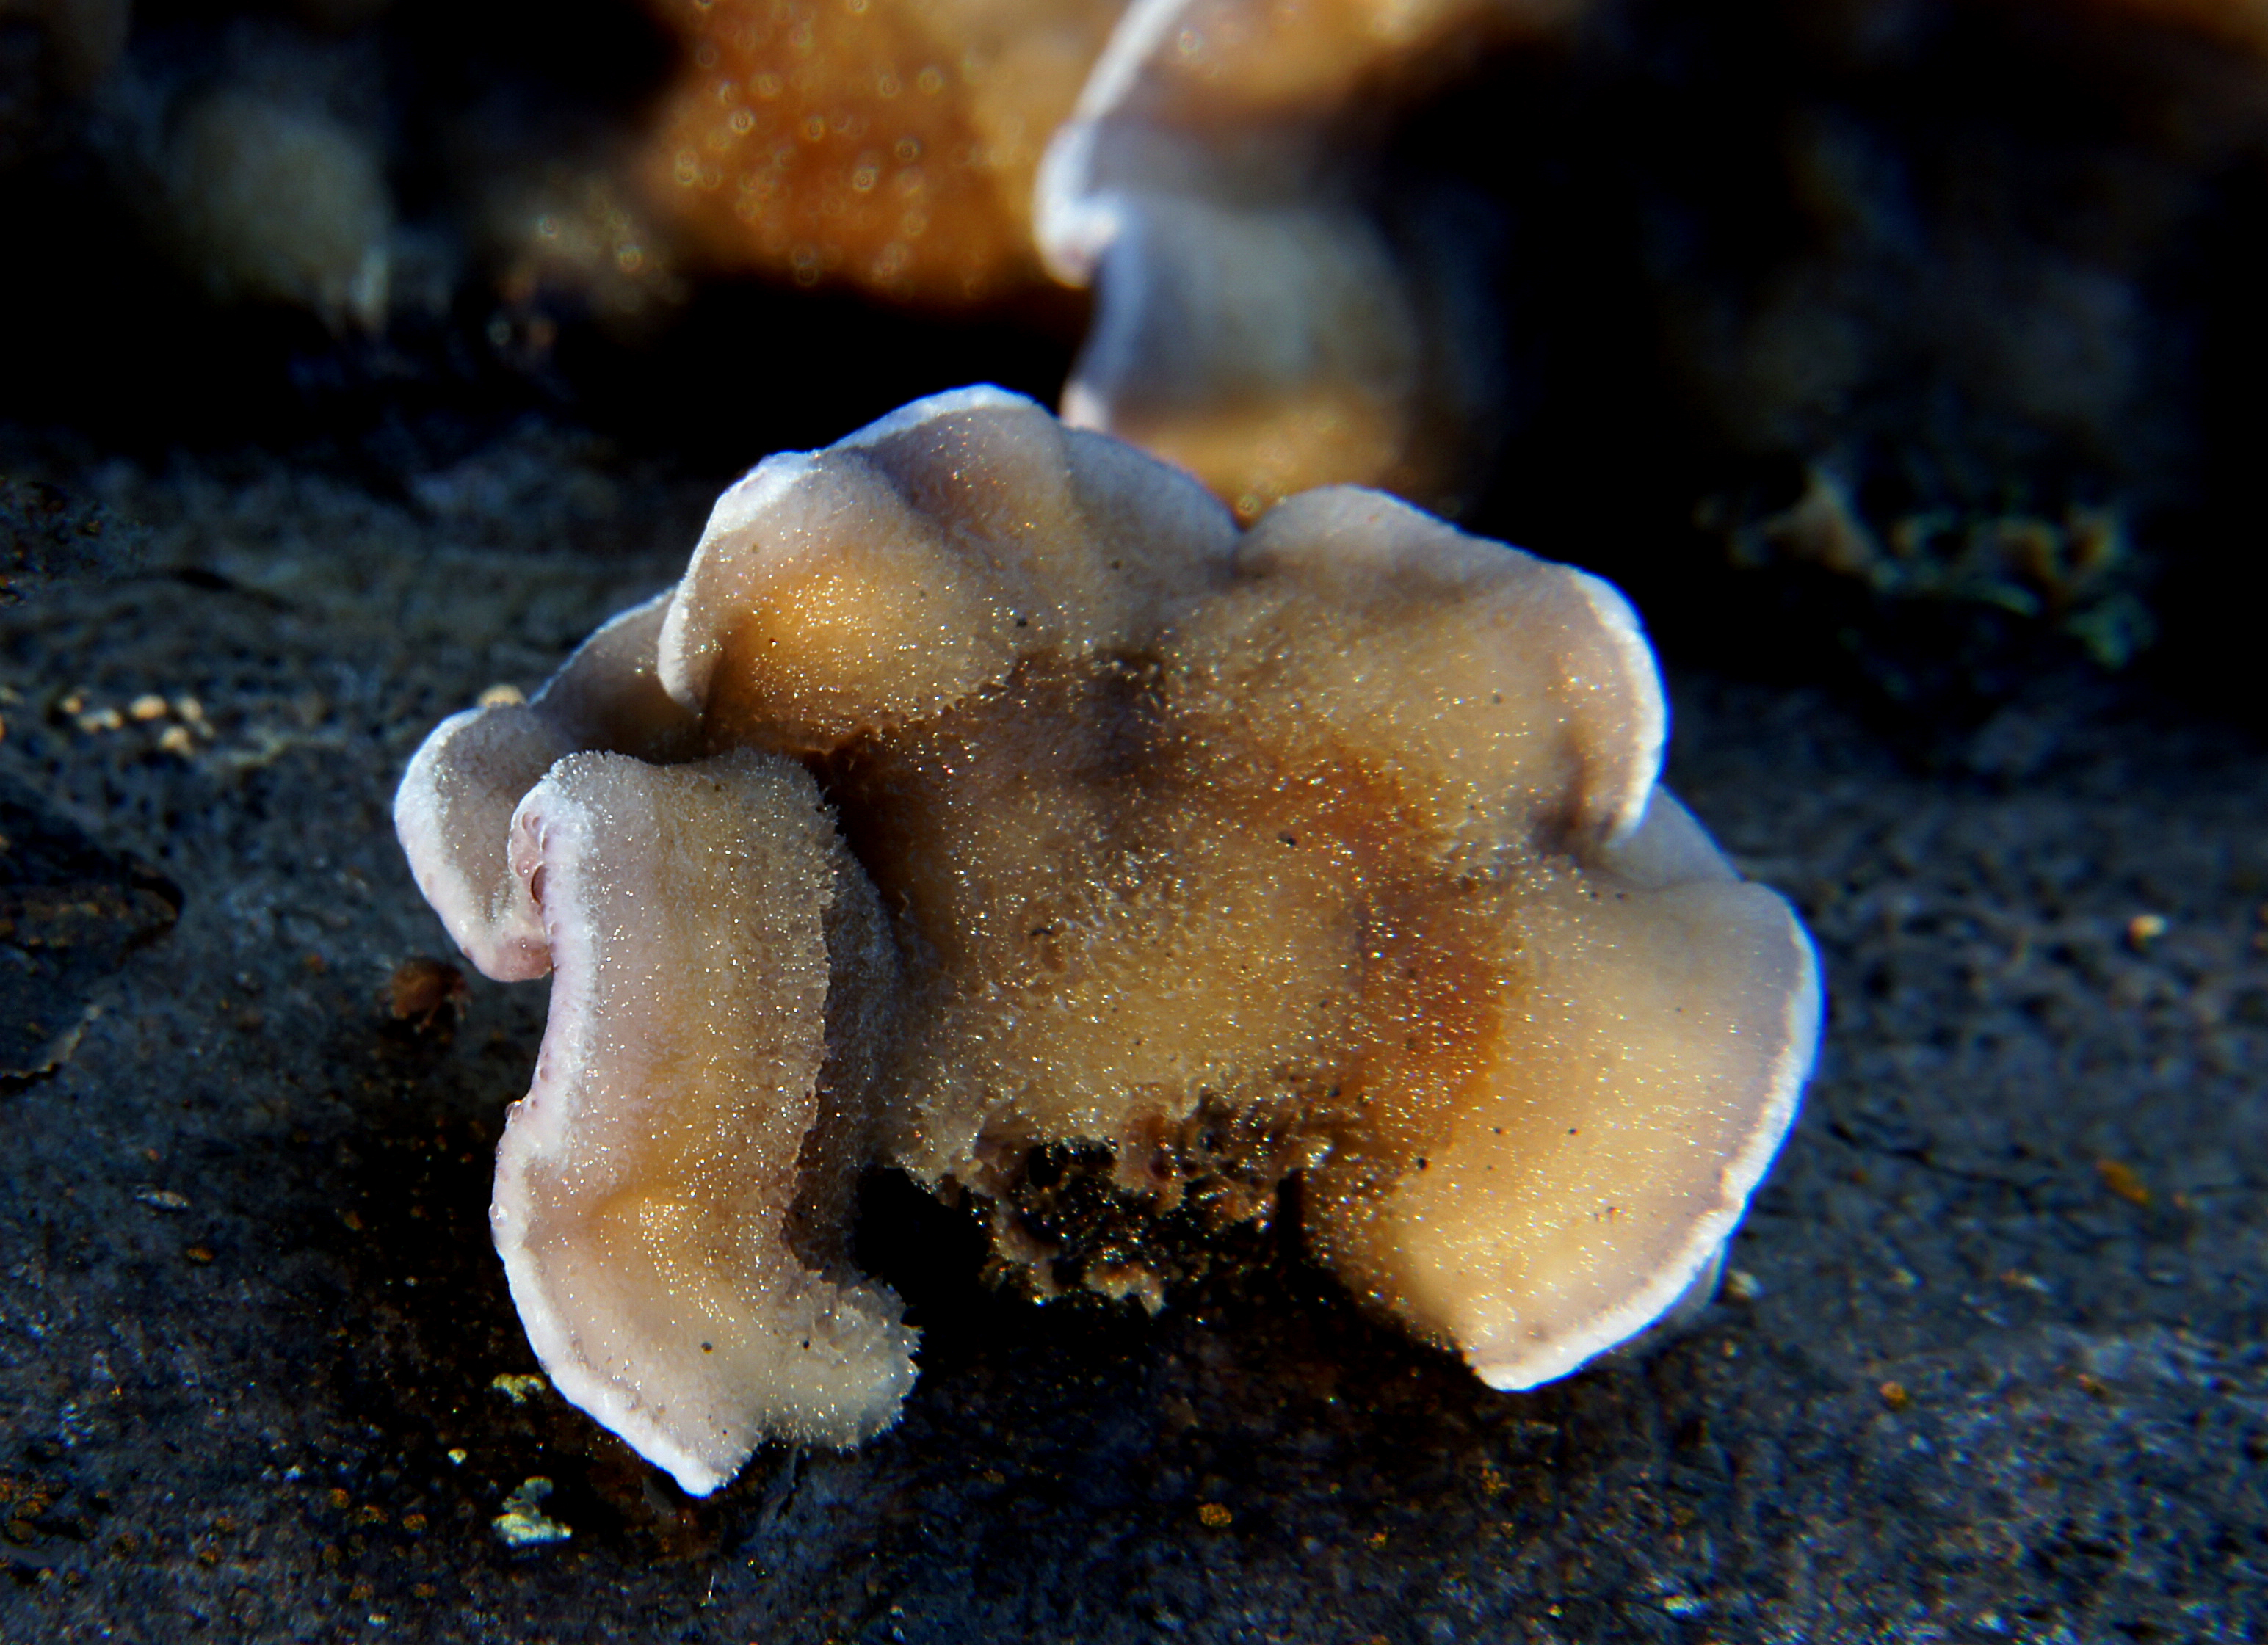
nature, biology, mushroom, invertebrate, close up, fungus, fungi, bracketfungi, sonydslra580, tamron18270, auriculariales, macro photography, oyster mushroom, edible mushroom, marine biology, agaricomycetes, auriculariaceae